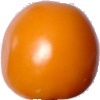
Label: yellow_tomato